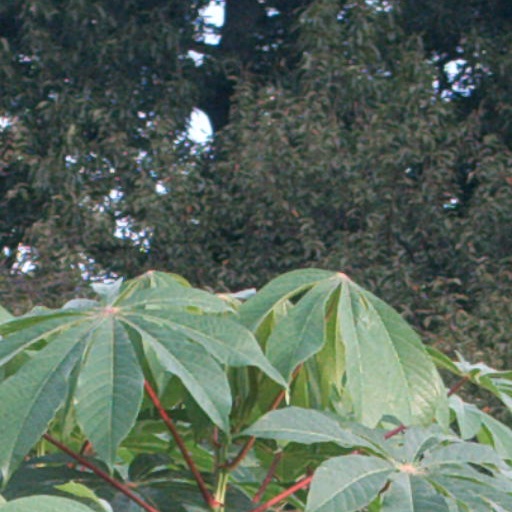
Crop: cassava